Pretext

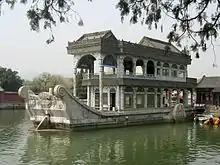
Marble Boat on Kunming Lake near Beijing

As one example of pretext, in the 1880s, the Chinese government raised money on the pretext of modernizing the Chinese navy. Instead, these funds were diverted to repair a ship-shaped, two-story pavilion which had been originally constructed for the mother of the Qianlong Emperor. This pretext and the Marble Barge are famously linked with Empress Dowager Cixi. This architectural folly, known today as the Marble Boat ("Shifang"), is "moored" on Lake Kunming in what the empress renamed the "Garden for Cultivating Harmony" ("Yiheyuan").